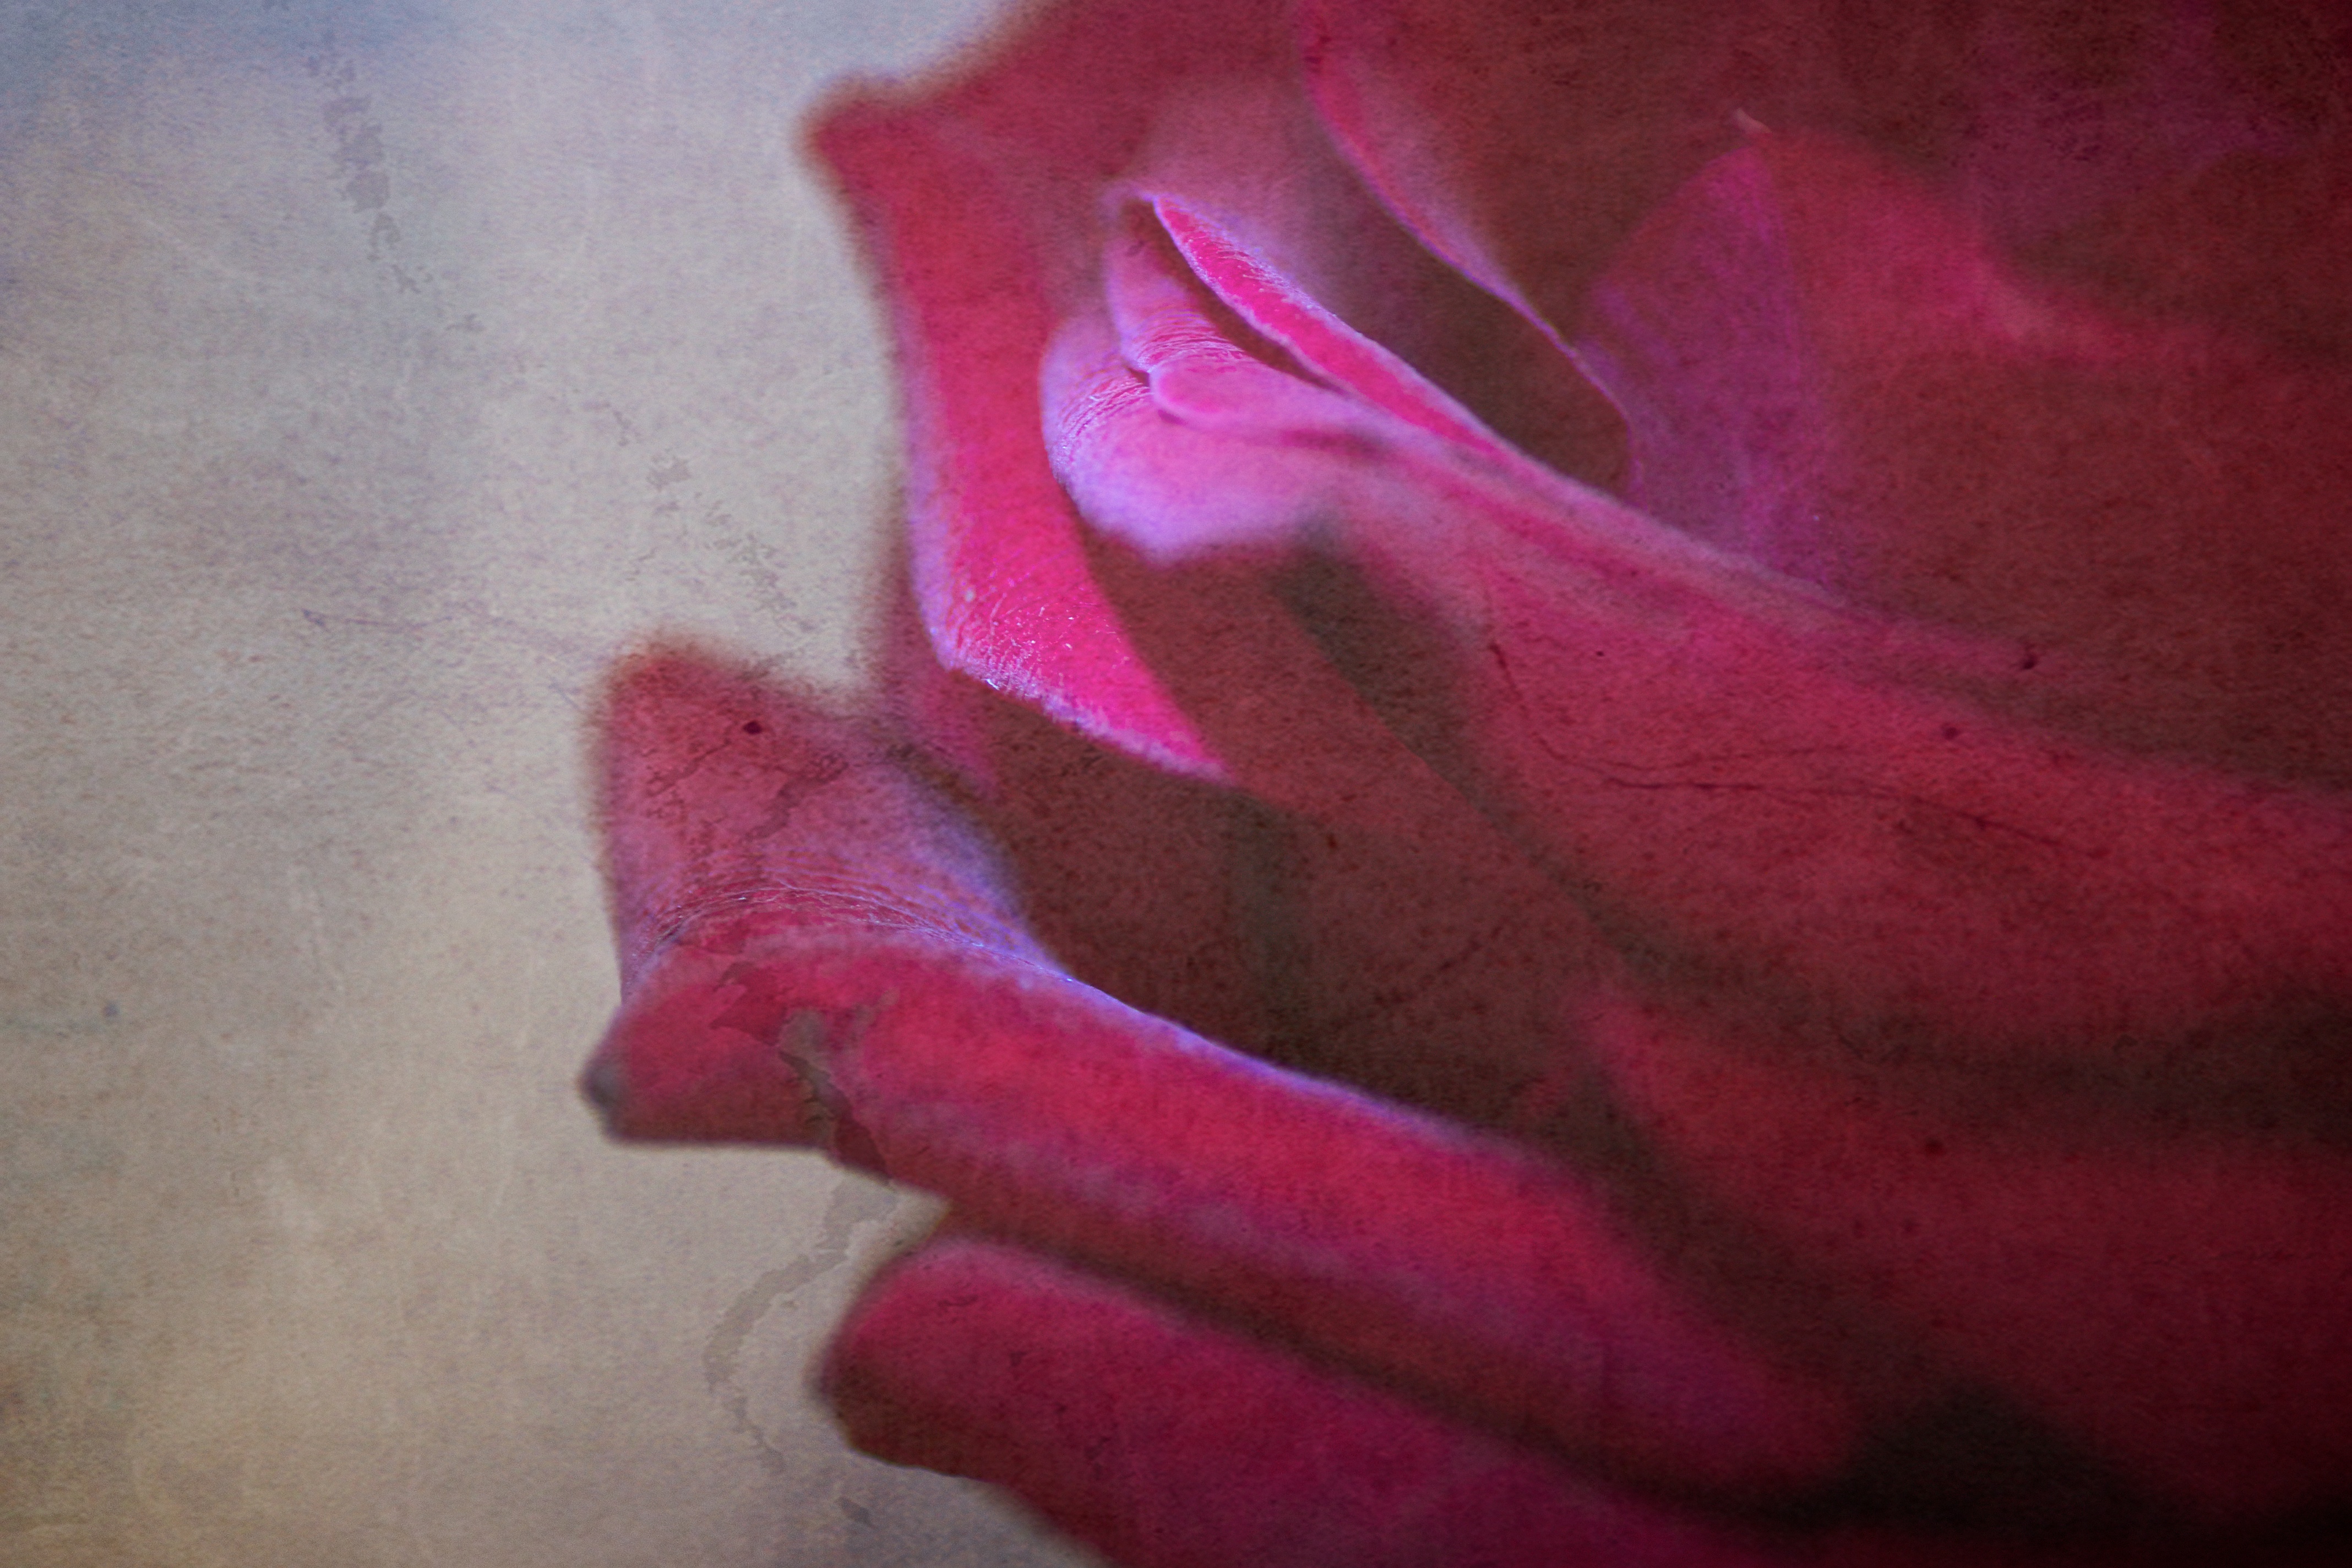
plant, leaf, flower, purple, petal, rose, red, color, macro, pink, close up, edge, sony, tamron, 90mm, magenta, textures, macromonday, edges, a700, macro photography, flowering plant, rose family, land plant